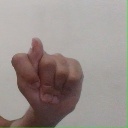
अक्षर: ट